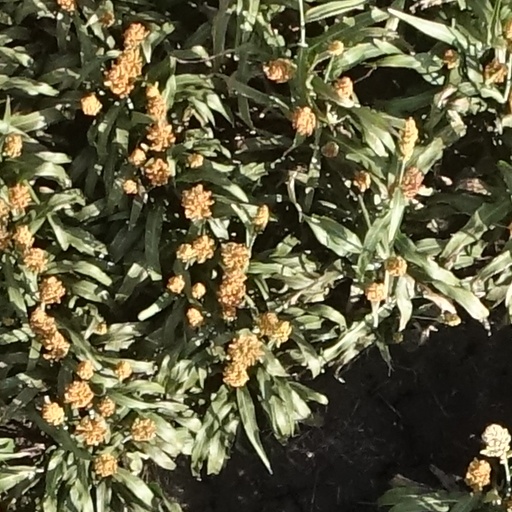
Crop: sorghum